Dunja Kreiser

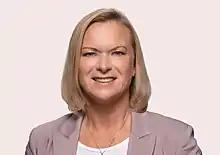

Dunja Eleonore Angelika Kreiser (born 27 June 1971 in Wolfenbüttel) is a German lawyer and politician of the Social Democratic Party (SPD) who has been serving as a member of the Bundestag since 2021.